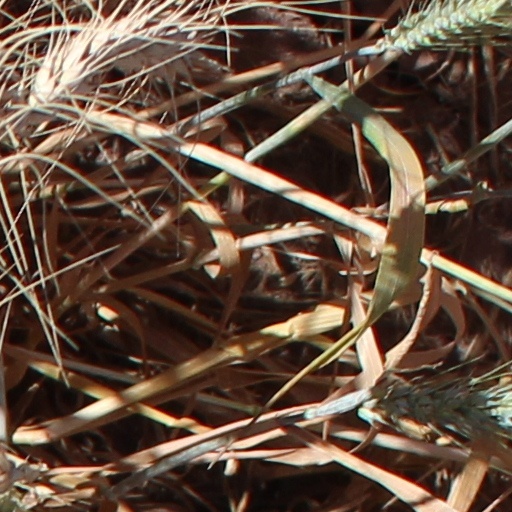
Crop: wheat